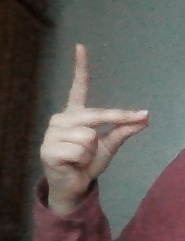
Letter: ta